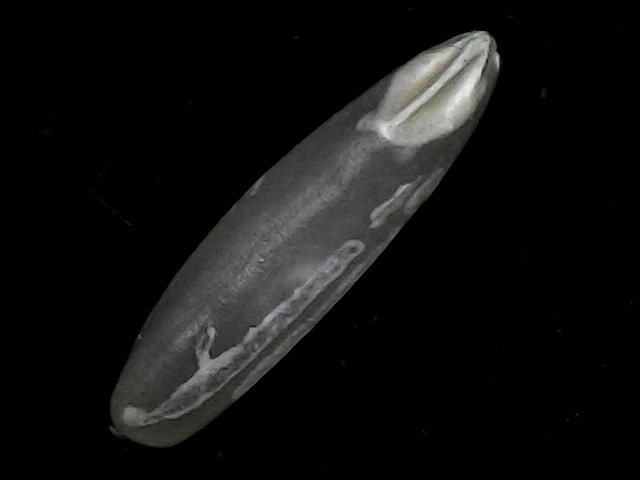
Rice variety: BRRI102